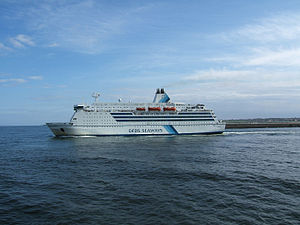
M/S King Seaways / Galleri
King Seaways er en cruisefærge ejet og drevet af DFDS. Skibet er i fast rutefart mellem IJmuiden vest for Amsterdam i Holland og North Shields 13 km øst for Newcastle i England. Hun byggedes i 1987 som Nils Holgersson af Schichau Unterweser-værftet i Bremerhaven til TT Line. I perioden 1993-2006 hed skibet Val de Loire og sejlede på Den engelske Kanal for Brittany Ferries. DFDS købte skibet i 2006 og døbte hende King of Scandinavia, og hun var da malet hvid lige som de øvrige cruisefærger i DFDS Seaways-flåden. I 2011 omdøbtes hun til sit nuværende navn, og skroget og skorstenen maledes mørkeblå lige som DFDS' øvrige flåde.